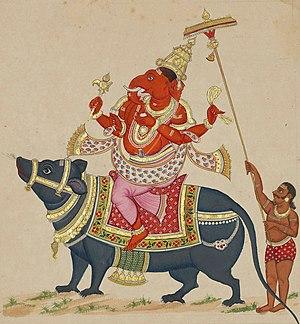
Le mot « rat » est un nom vernaculaire ambigu qui peut désigner, en français, des centaines d'espèces différentes dans le monde de mammifères rongeurs omnivores, dont la queue est nue, les dents tranchantes et le museau pointu. Les rats sont le plus souvent de la famille des Muridés ou, de façon plus restrictive, du genre Rattus, lequel regroupe les espèces les plus communes : Rattus rattus, le rat noir, et Rattus norvegicus, le rat d'égout, qui a donné le rat domestique en élevage. Néanmoins, par analogie, le terme désigne aussi quelques espèces de rongeurs qui ne font pas partie de la famille des Muridés, comme le Rat palmiste, le Rat-chinchilla, etc.
Au cours de l'histoire, ces rongeurs sont fréquemment confondus et partagent bien souvent un même aspect culturel. Depuis la Préhistoire, les « rats » et les « souris » ont toujours accompagné l'Homme. De ce fait, ce sont des animaux qui occupent une très forte symbolique et qui sont fortement présents dans les domaines folkloriques et artistiques. Dans certaines de ses fables, Jean de La Fontaine emploie aussi bien le terme de rat que celui de souris pour désigner le même animal. Impossible alors de savoir auquel des deux rongeurs le poète fait référence. De même, si la Batrachomyomachia attribuée à Homère est traduite par « La Bataille des grenouilles et des rats » elle est traduite dans d'autres langues par « La Bataille des grenouilles et des souris » comme c'est le cas par exemple en anglais ou encore en espagnol. Dans les fables d'Ésope, le problème est le même. On retrouve également cette assimilation en Asie. Ainsi Mûshika, la monture du dieu Ganesh peut être un rat comme elle peut être une souris et dans l'astrologie chinoise, le premier signe du zodiaque est le rat mais il est parfois désigné sous le nom de souris.